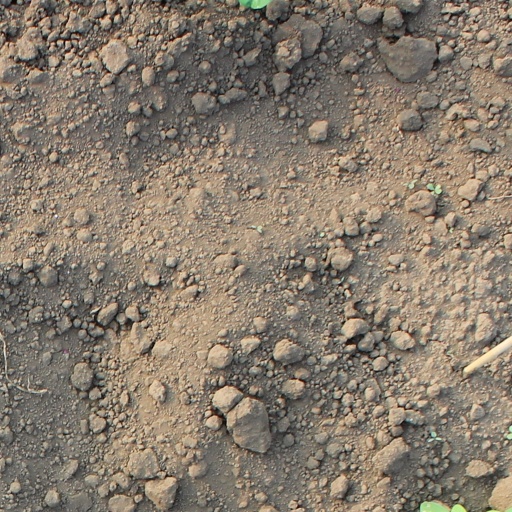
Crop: soybean